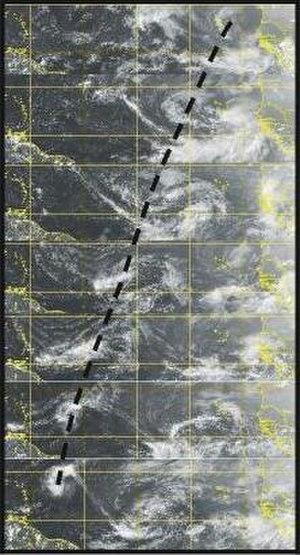
Séquence d'image quotidienne dans le canal visible du satellite GOES 8 prise à 1745UTC du 13 (en haut) au 18 (en bas) Août 2000. La ligne en pointillée montre le déplacement vers l'Ouest du centre du système.
La tempête tropicale Chris est le sixième cyclone tropical, et la troisième tempête tropicale de la saison cyclonique 2000 dans l'océan Atlantique nord.